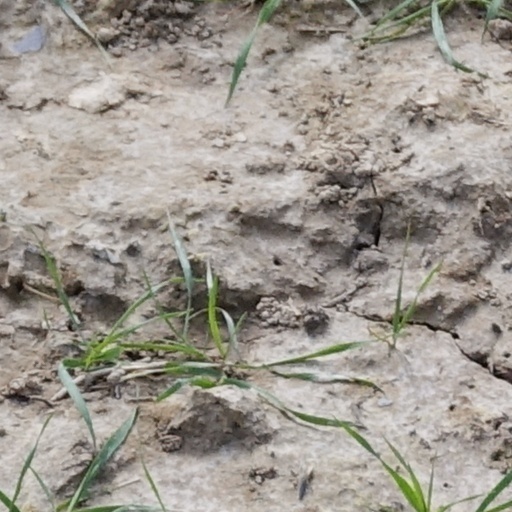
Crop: wheat